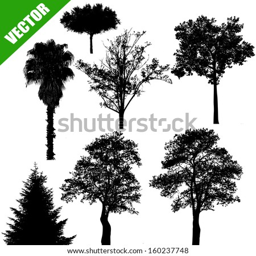
various drawing of the trees on white background